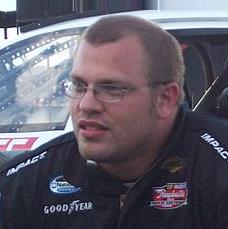
Age: 27